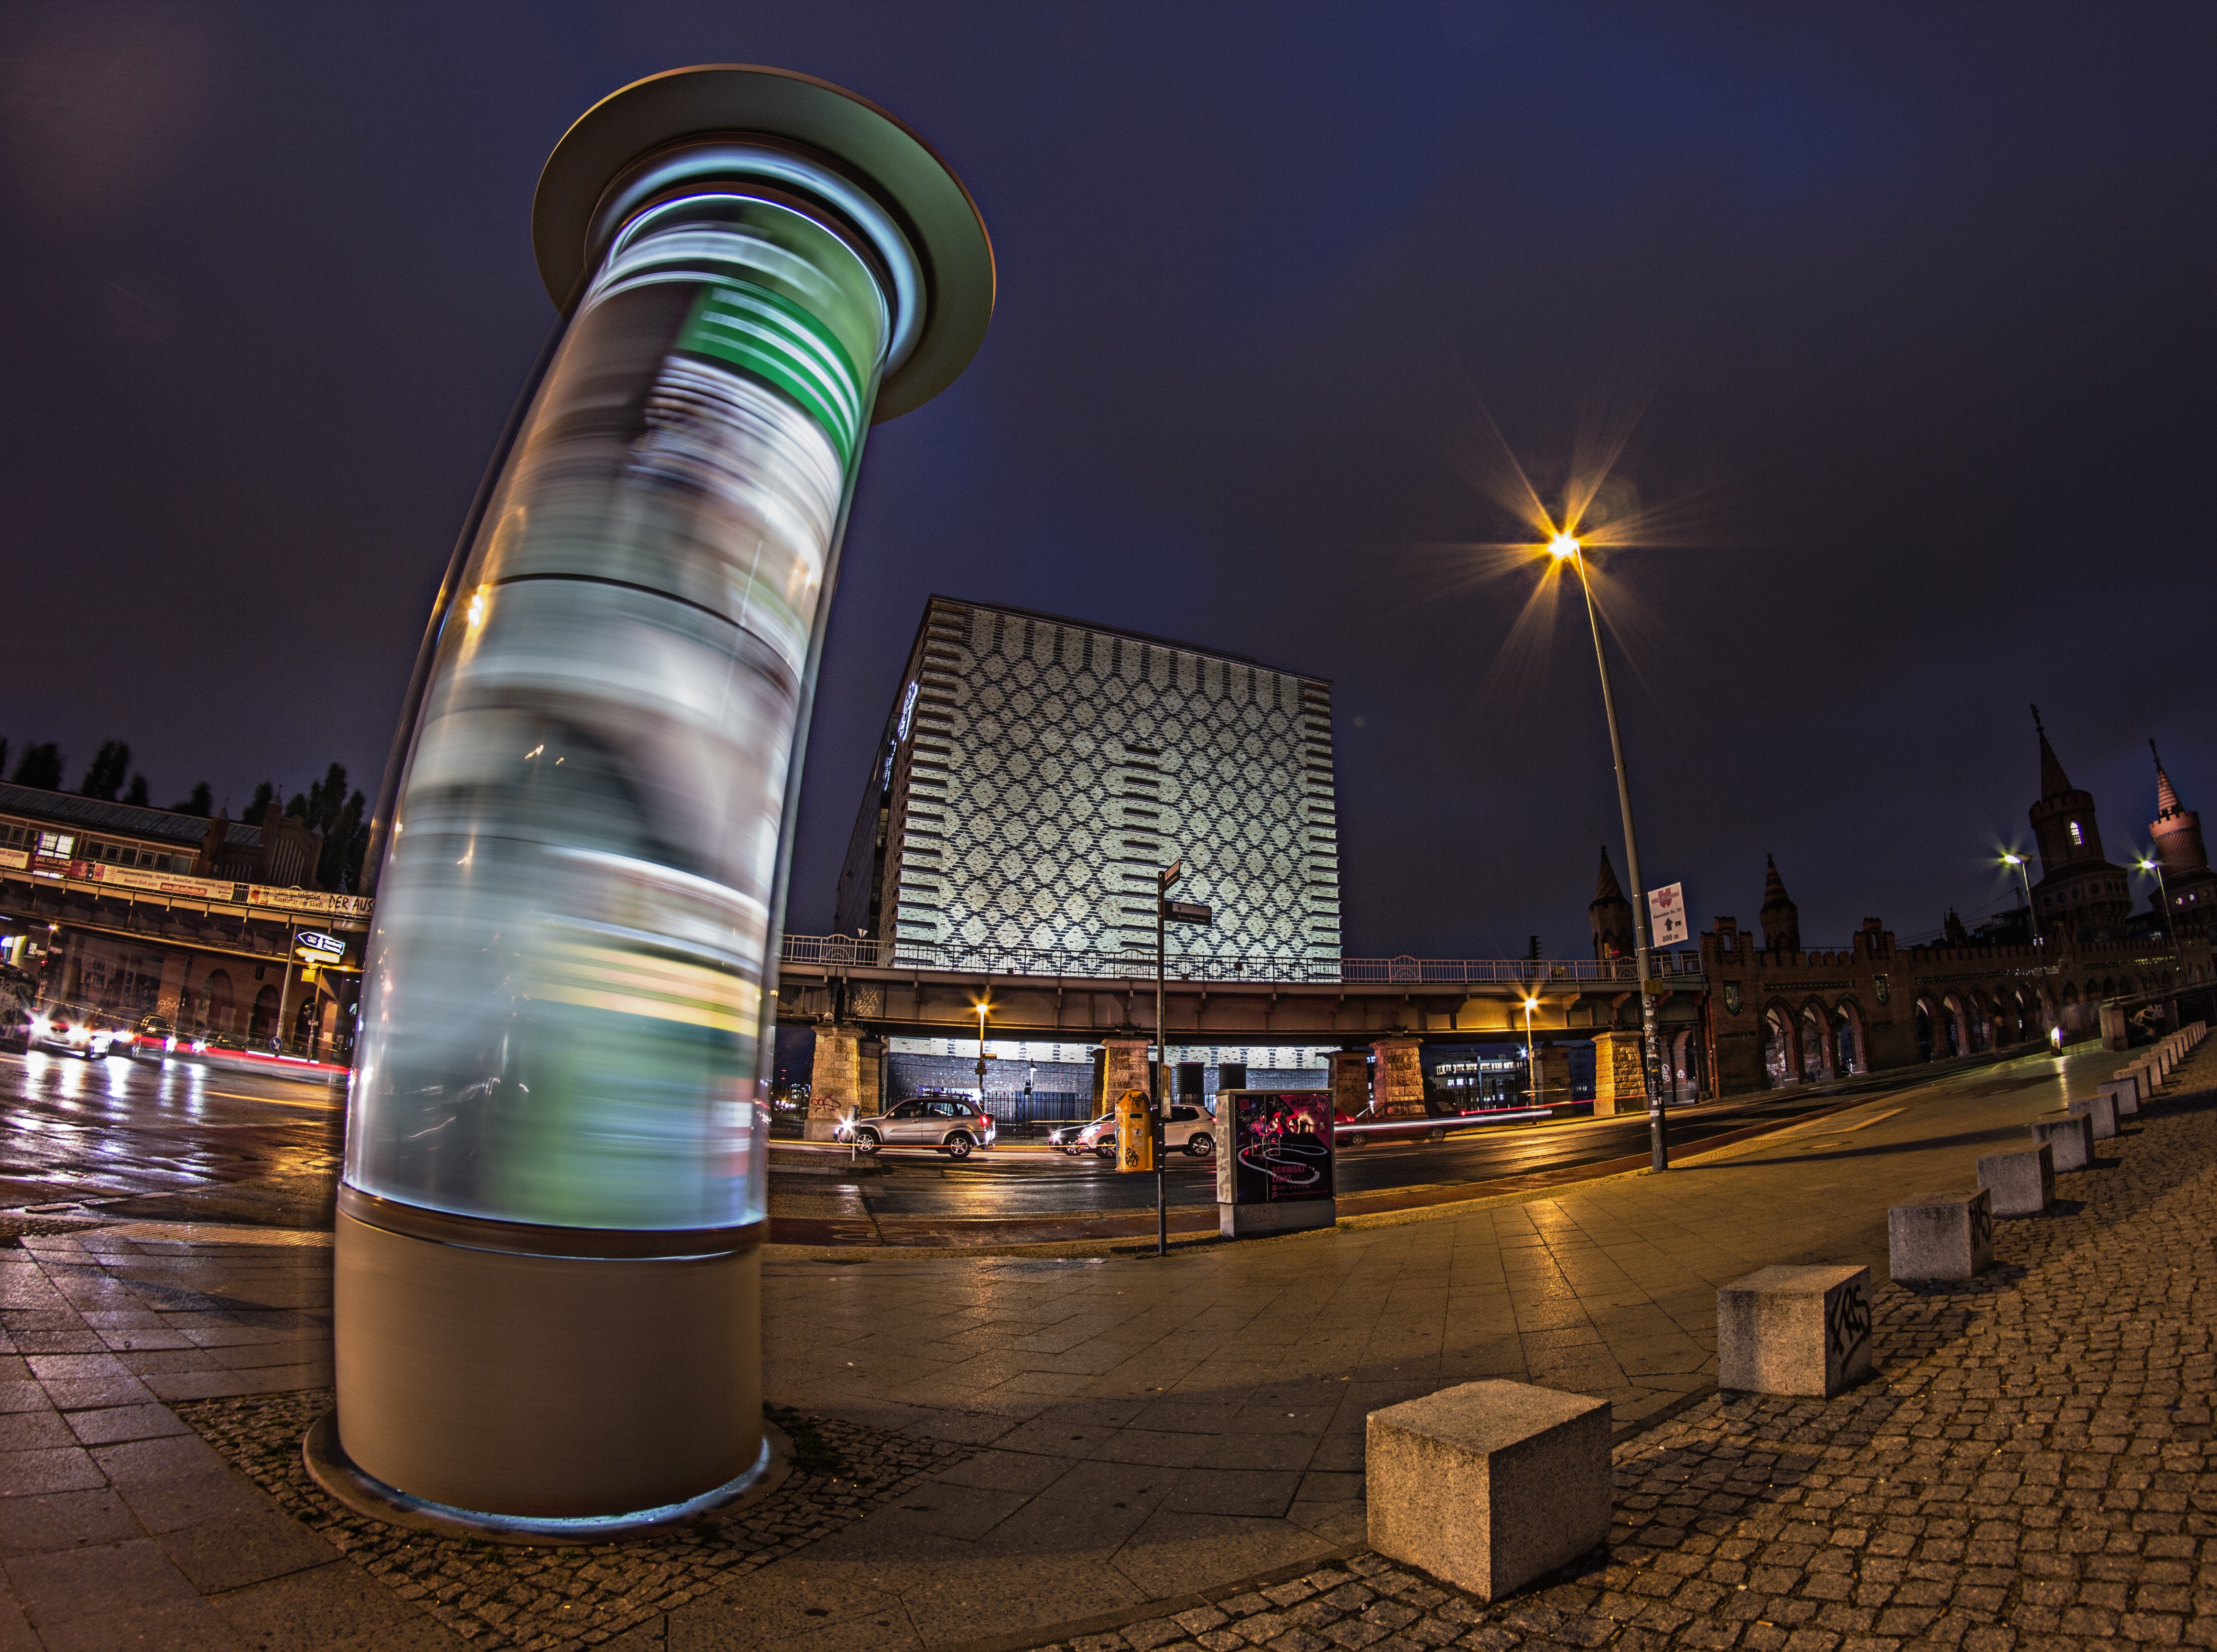
water, light, architecture, structure, sky, night, building, city, skyscraper, urban, cityscape, panorama, travel, dusk, transportation, evening, reflection, park, landmark, lighting, modern, stadium, illuminated, outdoors, berlin, fisheye, shape, urban area, atmosphere of earth